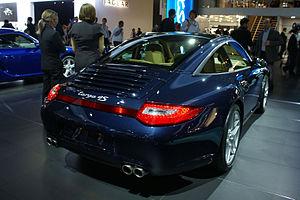
La Porsche 911 (997) ou Type 997, apparue dans les concessions en 2004, est la sixième génération de Porsche 911, voiture sportive de prestige développée par le constructeur allemand Porsche. Elle est également la 911 qui connaît le plus fort succès puisque qu'au troisième trimestre de 2007, 100 000 exemplaires ont été vendus. Un record pour Porsche qui s'explique entre autres par les nombreuses déclinaisons de la 997.